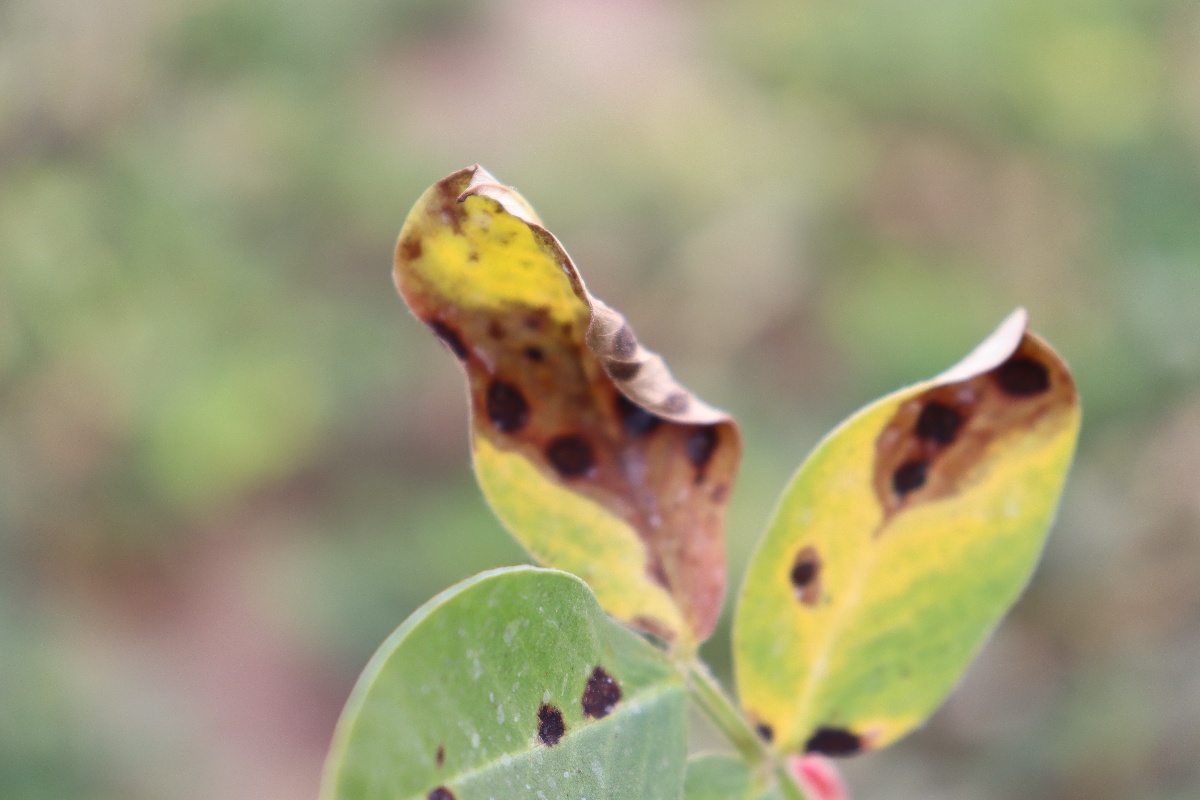
Label: nutrition deficiency